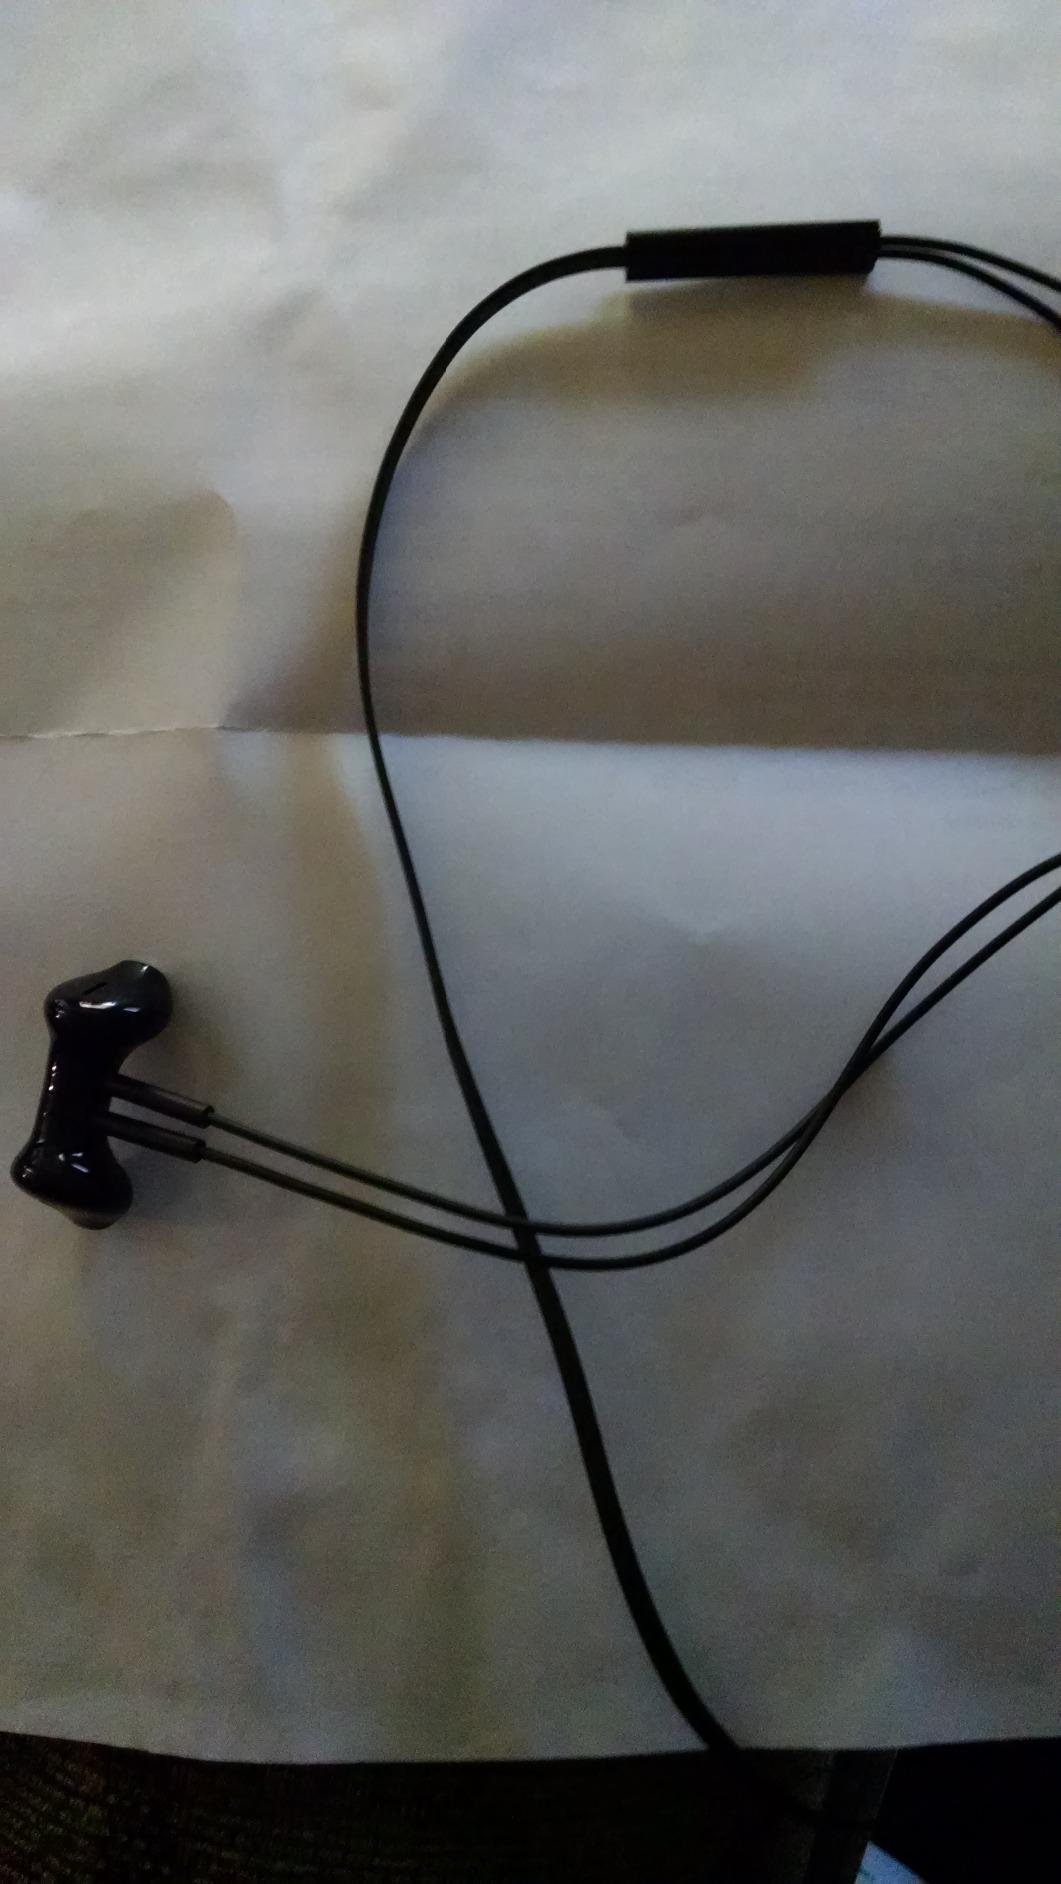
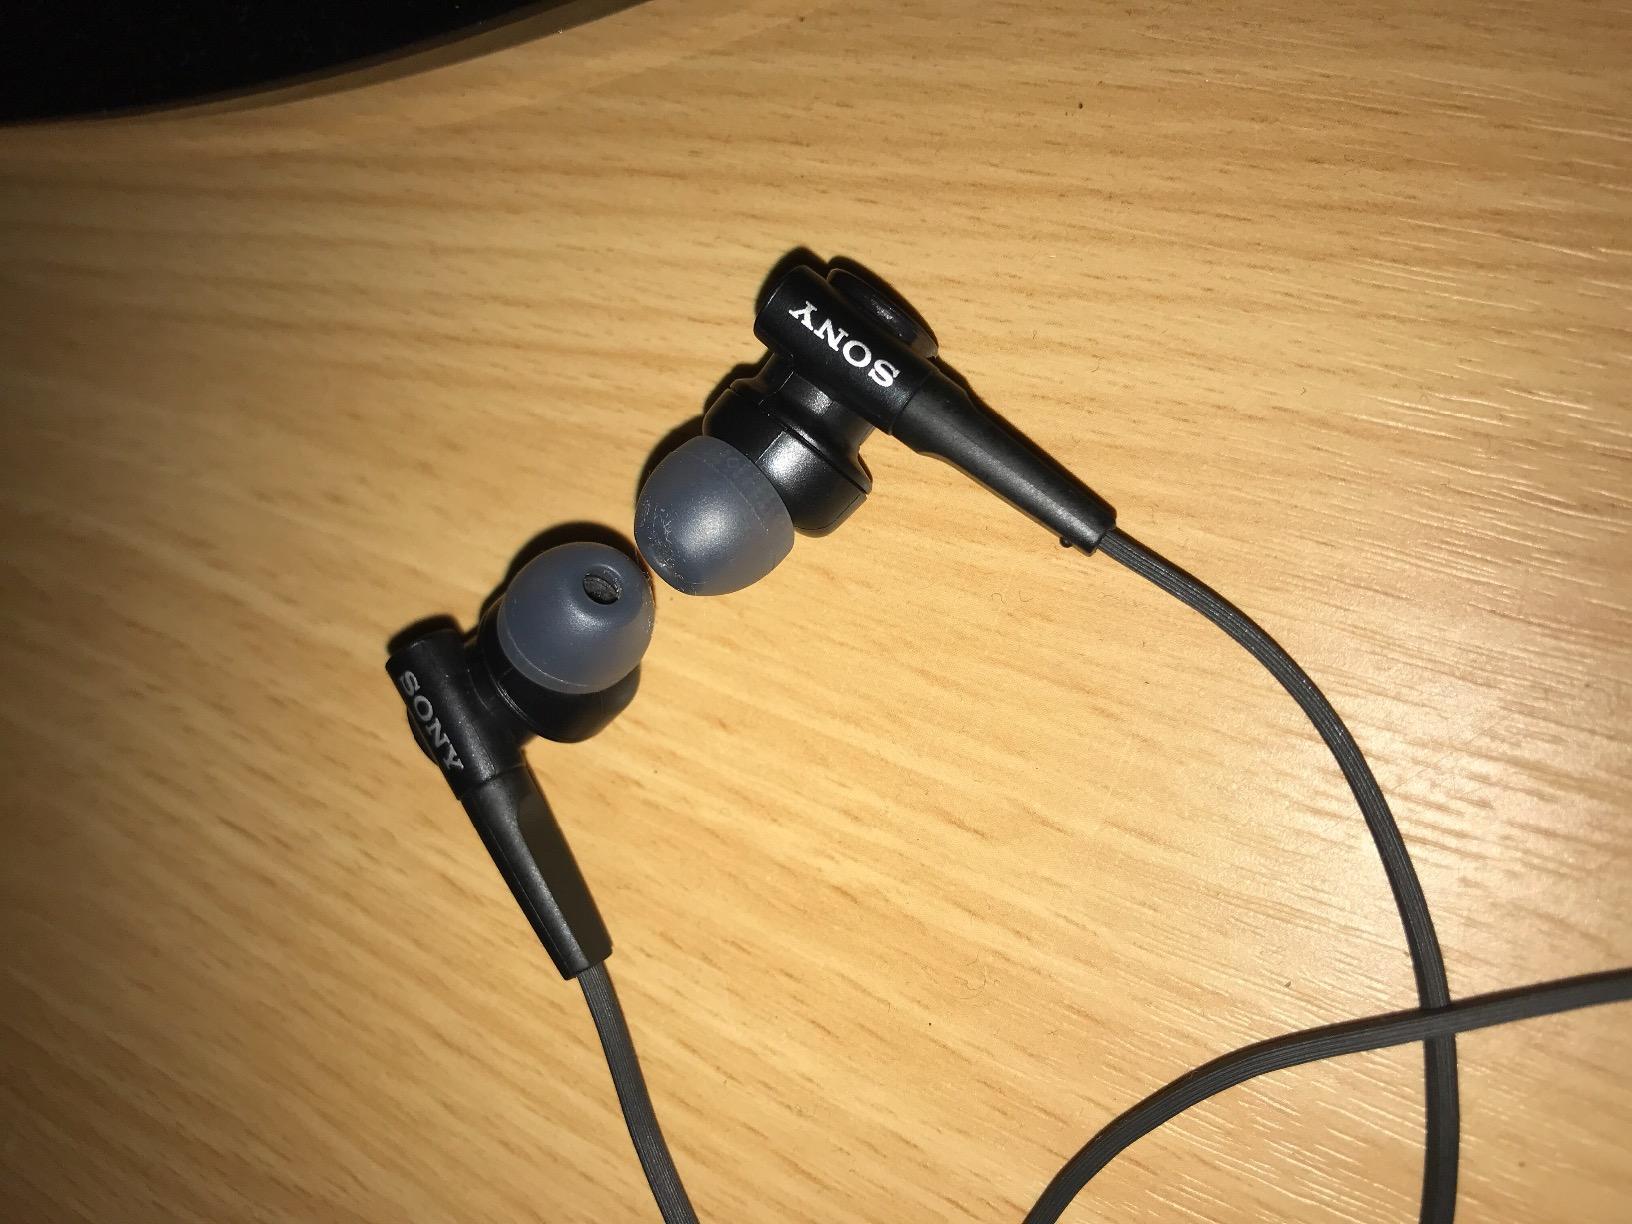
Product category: headphones
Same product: no